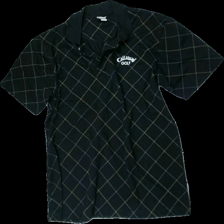
View: front
Type: Top
Category: Men
Brand: Not in the list
Brand text on label: Callaway
Colors: Black, White, Yellow
Material: 100% polyester
Pattern: Checkered print
Cut: Regular
Season: All
Stains: Minor
Price range: <50
Recommended usage: Reuse